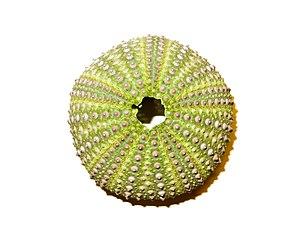
Test (squelette) d'oursin violet Paracentrotus lividus, récolté en Méditerranée.
Paracentrotus est un genre d'oursins de la famille des Parechinidae.
L'Oursin violet est un oursin de la famille des Parechinidae, que l'on trouve en Méditerranée où il est apprécié pour ses qualités gustatives, ce qui a contribué à réduire fortement sa population. Il est parfois surnommé à tort « oursin femelle ». Il peut bio accumuler certains polluants marins, et notamment des métaux lourds.